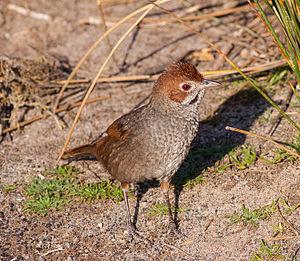
Ceci est une liste des oiseaux endémiques ou quasi-endémiques d'Australie.